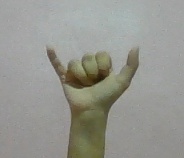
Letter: ya